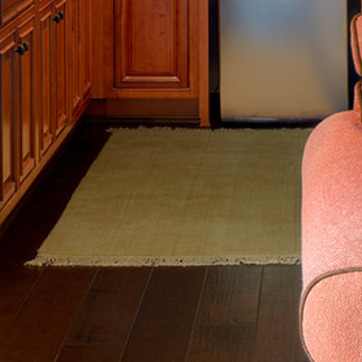
Material: carpet